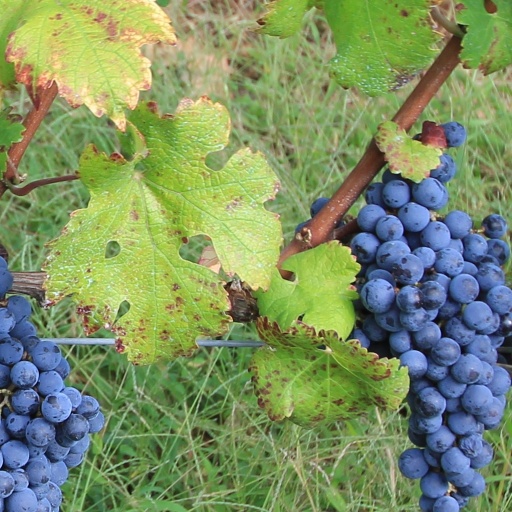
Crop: grape